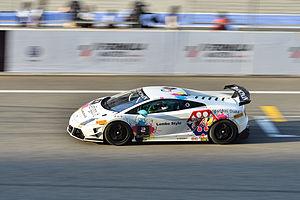
Edoardo Piscopo est un pilote automobile italien.